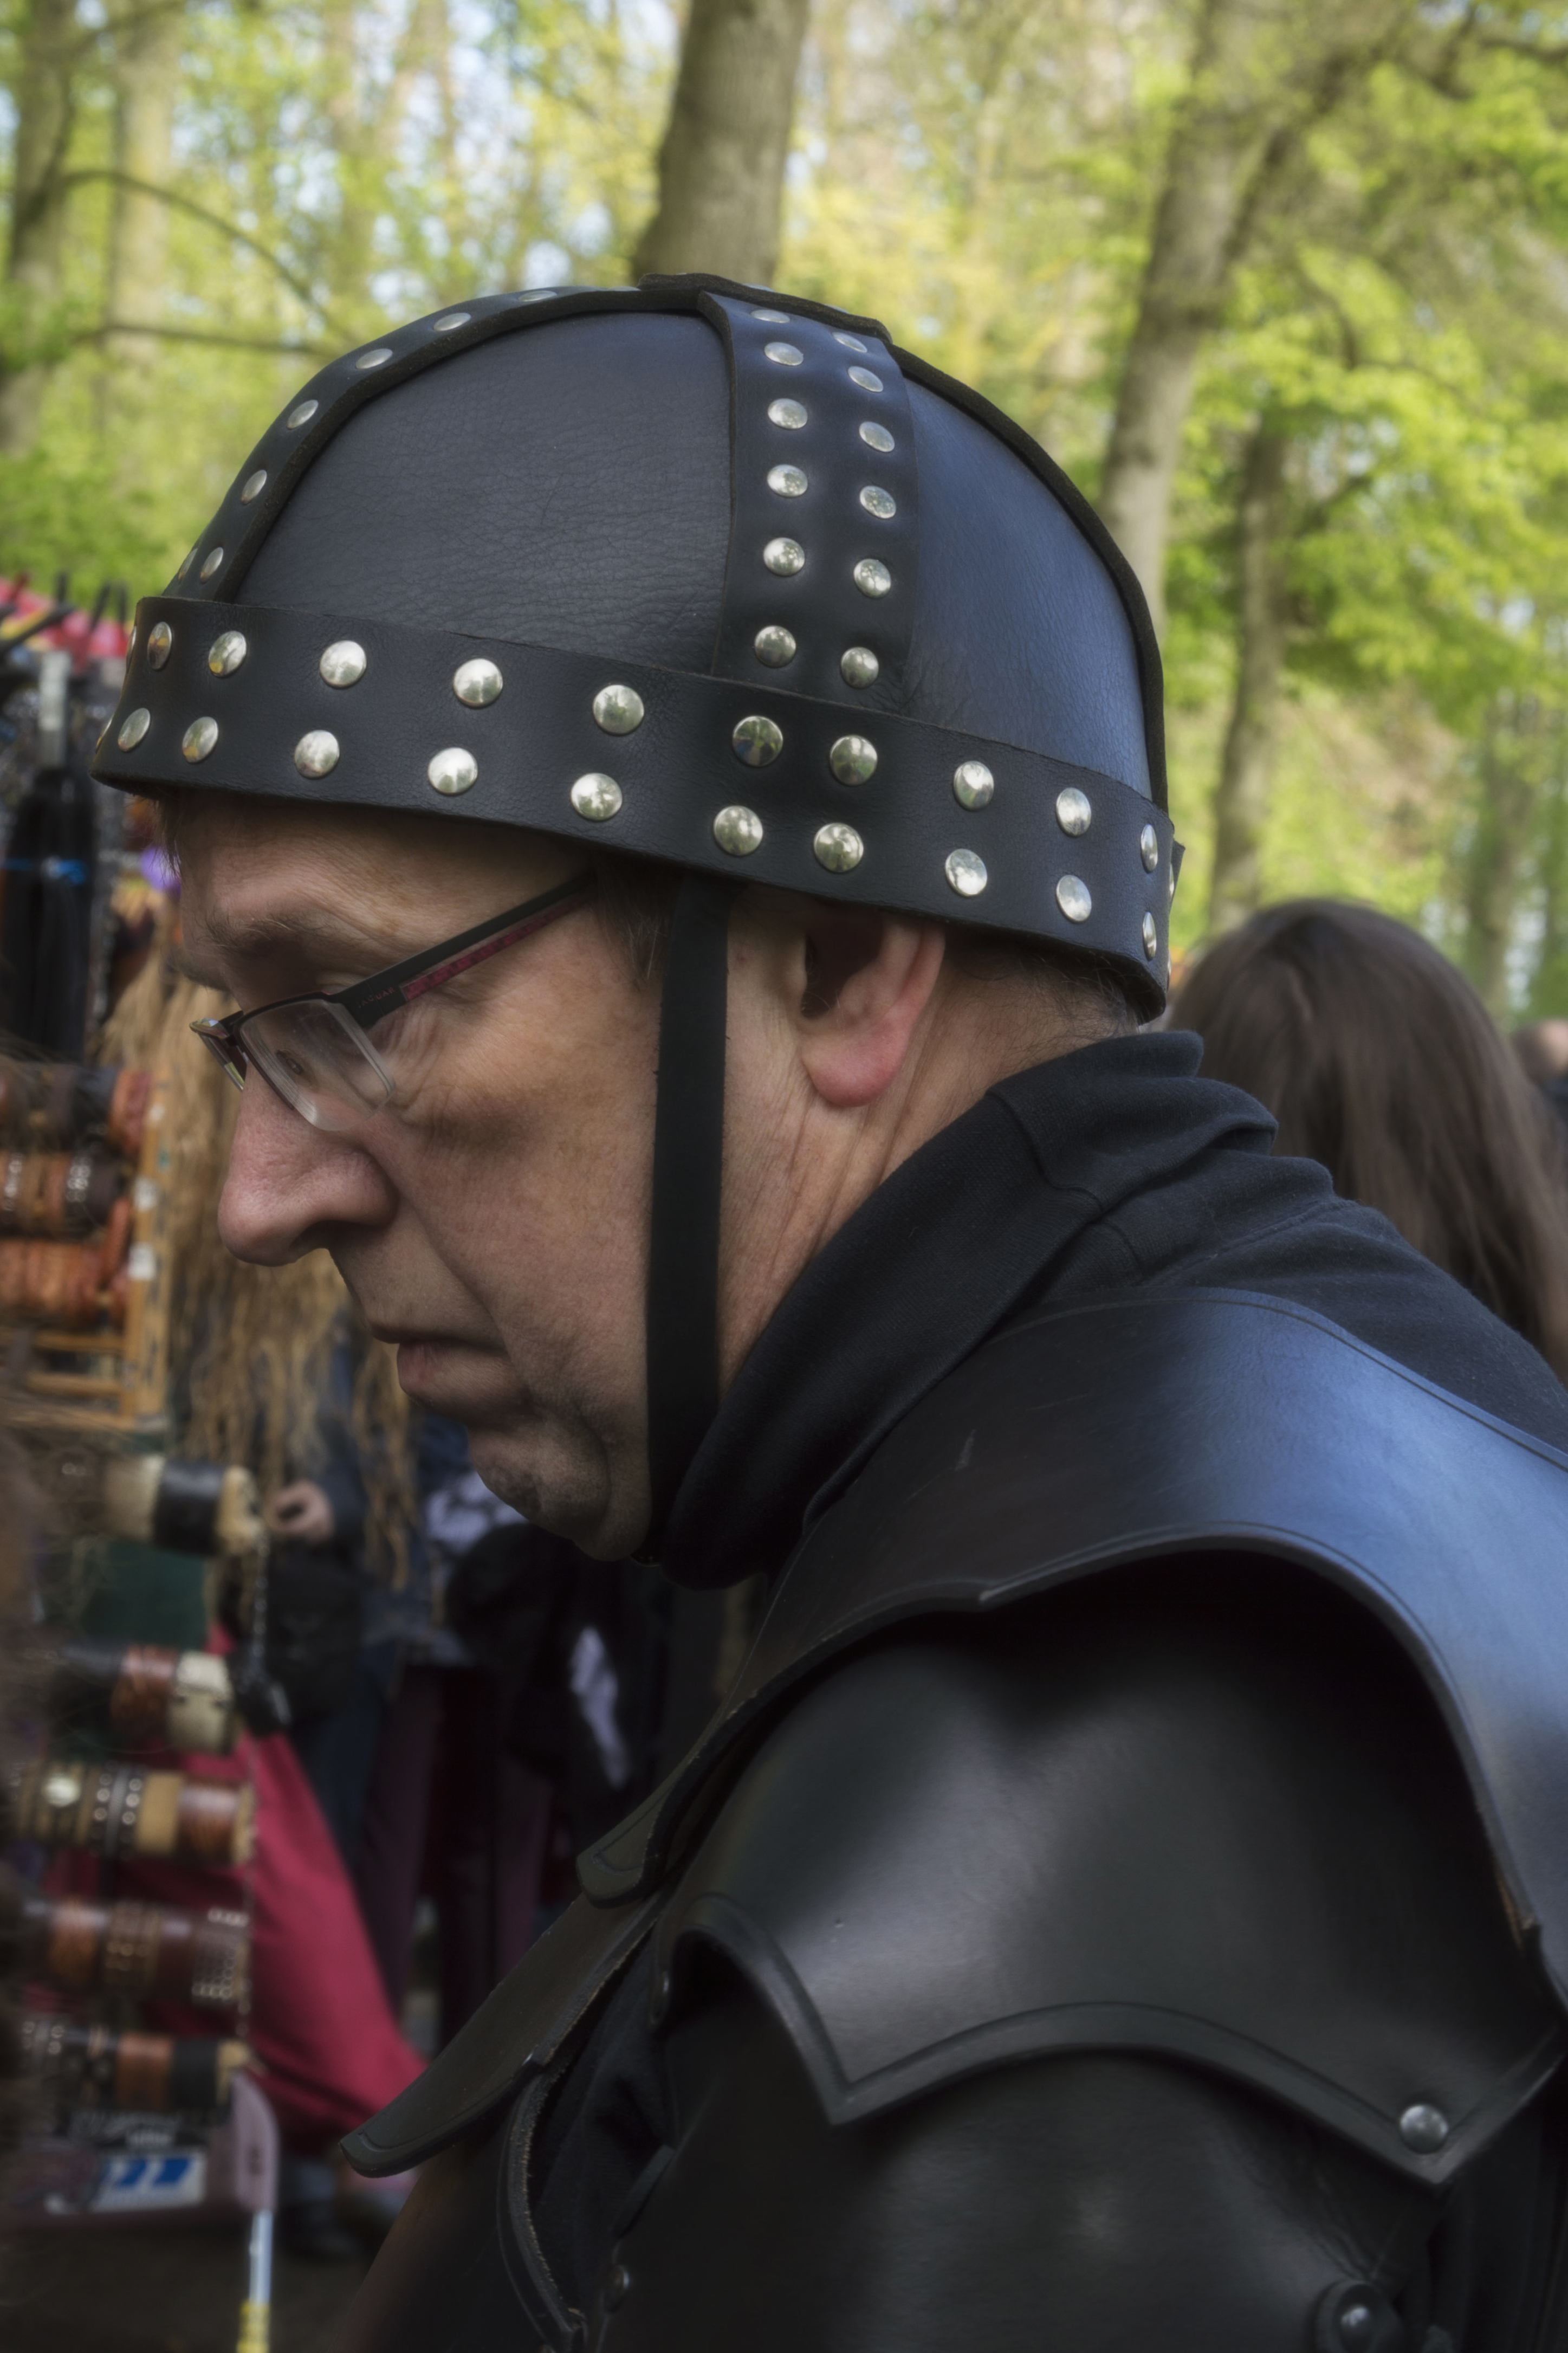
outdoor, person, people, photography, van, photo, military, soldier, nikon, cosplay, holland, festival, nederland, netherlands, de, fun, dutch, outdoorphotography, picture, photograph, fotos, foto, fotografie, pd, event, costume, kasteel, paulvandevelde, pdvandevelde, padagudaloma, dordrecht, nederlandinfotos, eventphotography, evenementenfotografie, pvdvfotografie, pdvandeveldedordrecht, nederlandsefotografie, dutchphotogaraphy, totallydutch, fotografienederland, hollandsefotografie, fotografieholland, velde, haarzuilens, dehaar, elfia, eff, elffantasyfair, elfiahaarzuilens, elfia2014, eff2014